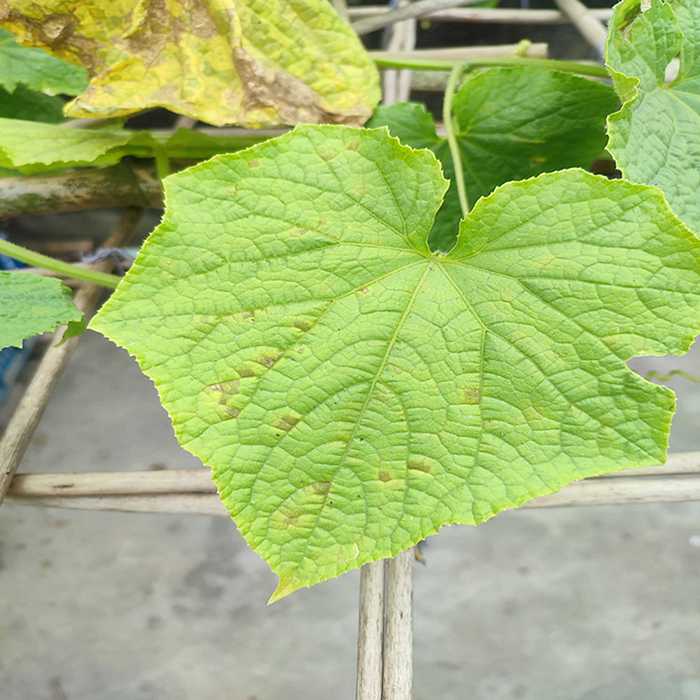
Plant: Cucumber
Label: Downy mildew